Kings Hill

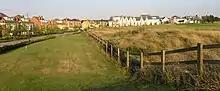
Kings Hill estate bordering Kings Hill golf course

Liberty Property Trust carried out the principal development of the site, commencing on the old West Malling airfield site in 1989. The ultimate aim is to have some 2,750 homes and 2 million square feet (186,000 m²) of commercial properties. As of 2010, 2000 homes had been built along with of business space. The development precipitated a major expansion of the A228 which passes the village.